Pierre Chasselat

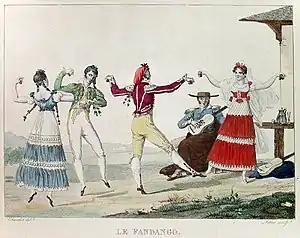
"Fandango", watercolor drawing from the early 1810s.

Pierre Chasselat (1753–1814) was a French miniature painter and a pupil of Vien. He exhibited watercolour drawings and miniatures from 1793 to 1810. He was born and died in Paris.